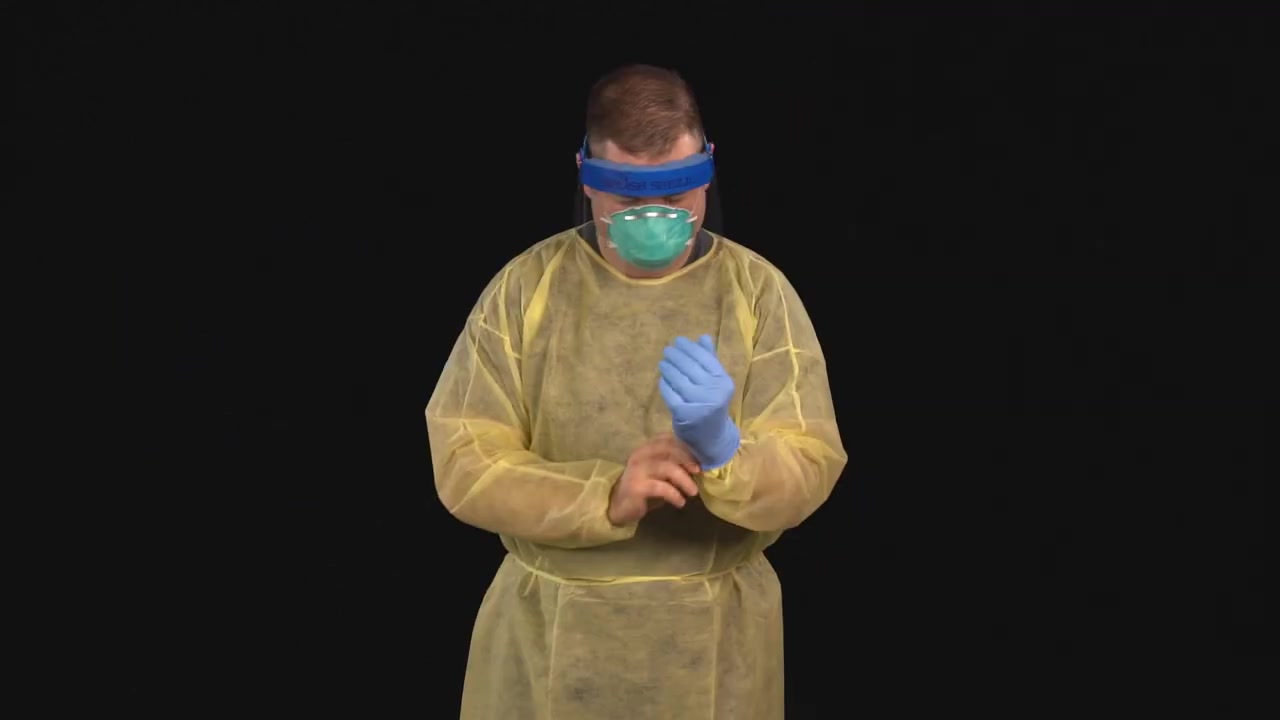
Objects detected:
Coverall
Gloves
Face_Shield
Mask